Darren Harry

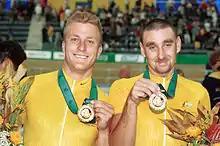
Harry (left) and cycling partner Paul Clohessy (right) showing their gold medals won in the 2000 Summer Paralympics Men's Tandem Sprint

Darren Harry, OAM (born 11 November 1975 in Wonthaggi, Victoria) is an Australian Paralympic tandem cycling pilot. He won a gold medal at the 2000 Sydney Games in the men's tandem sprint open event with Paul Clohessy, for which he received a Medal of the Order of Australia.